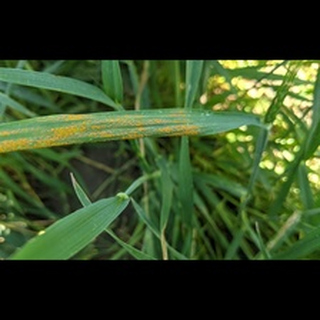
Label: wheat_tan_spot